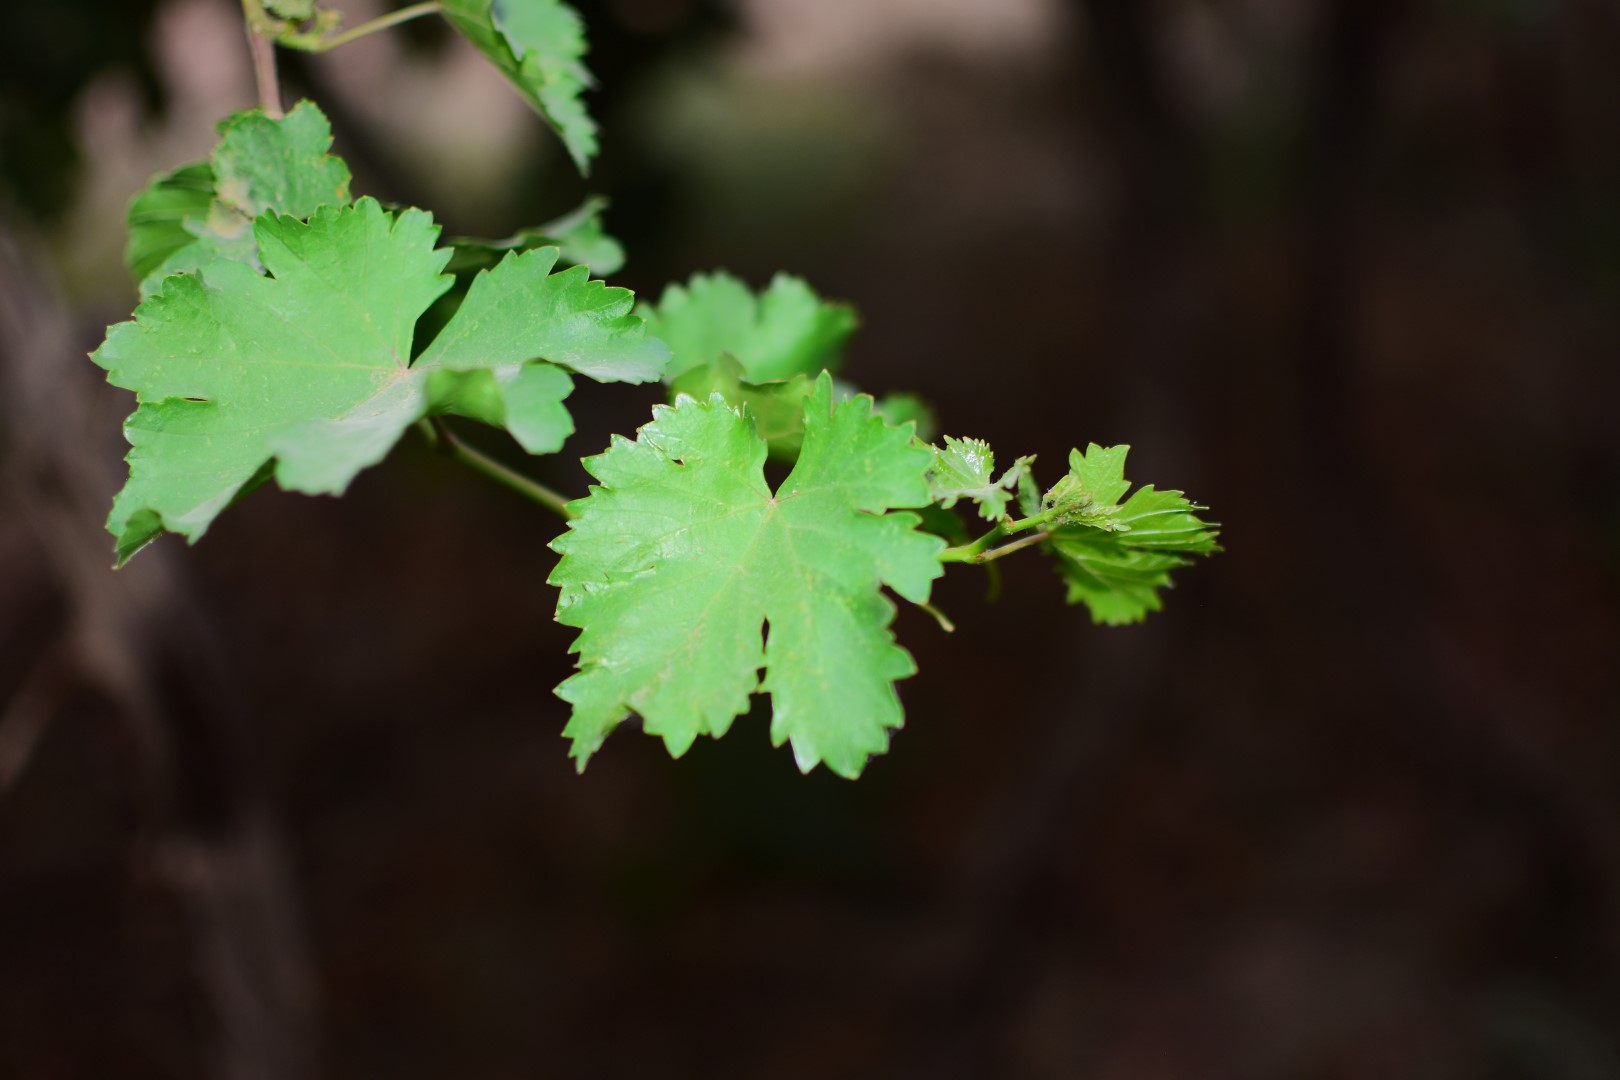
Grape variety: Kamali